Australia (2008 film)

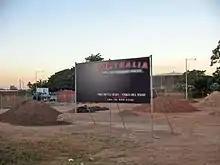
"Australia" sign board

In May 2005, Russell Crowe and Nicole Kidman entered negotiations to star in an untitled 20th Century Fox project written by director Baz Luhrmann and screenwriter Stuart Beattie, with Luhrmann directing the film. In May 2006, due to Crowe's demanding personal script approval before signing onto the project, Luhrmann sought to replace the actor with Heath Ledger. Crowe said he didn't want to work in an environment that was influenced by budgetary needs. About this casting issue, Luhrmann said, "it was hard pinning [Crowe] down. Every time I was ready, Russell was in something else, and every time he was ready, I would be having another turmoil". The following June, Luhrmann replaced Crowe with actor Hugh Jackman. In January 2007, actors Bryan Brown, Jack Thompson, and David Wenham were cast into "Australia". In November 2006, Luhrmann began searching for an actor to play an Aboriginal boy of 8–10 years old and by April 2007, 11-year-old Brandon Walters was cast into the role of Nullah. Academic D. Bruno Starrs has written about how this casting choice and the decision to have the character of Nullah narrate the film reinforce its "left-leaning" message regarding the 'Stolen Generations'.